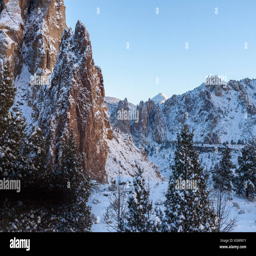
snow covers the rocky , jagged landscape during sunrise